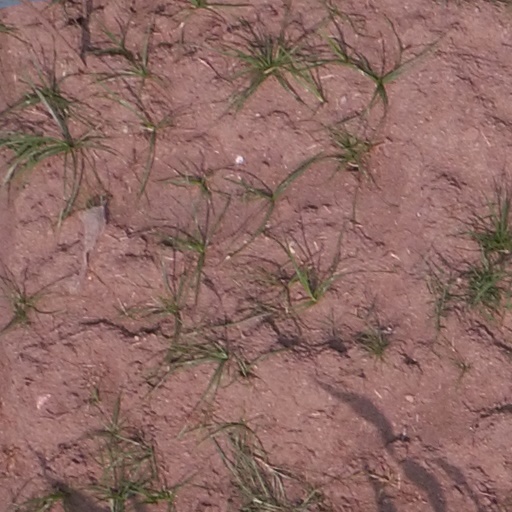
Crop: maize; corn